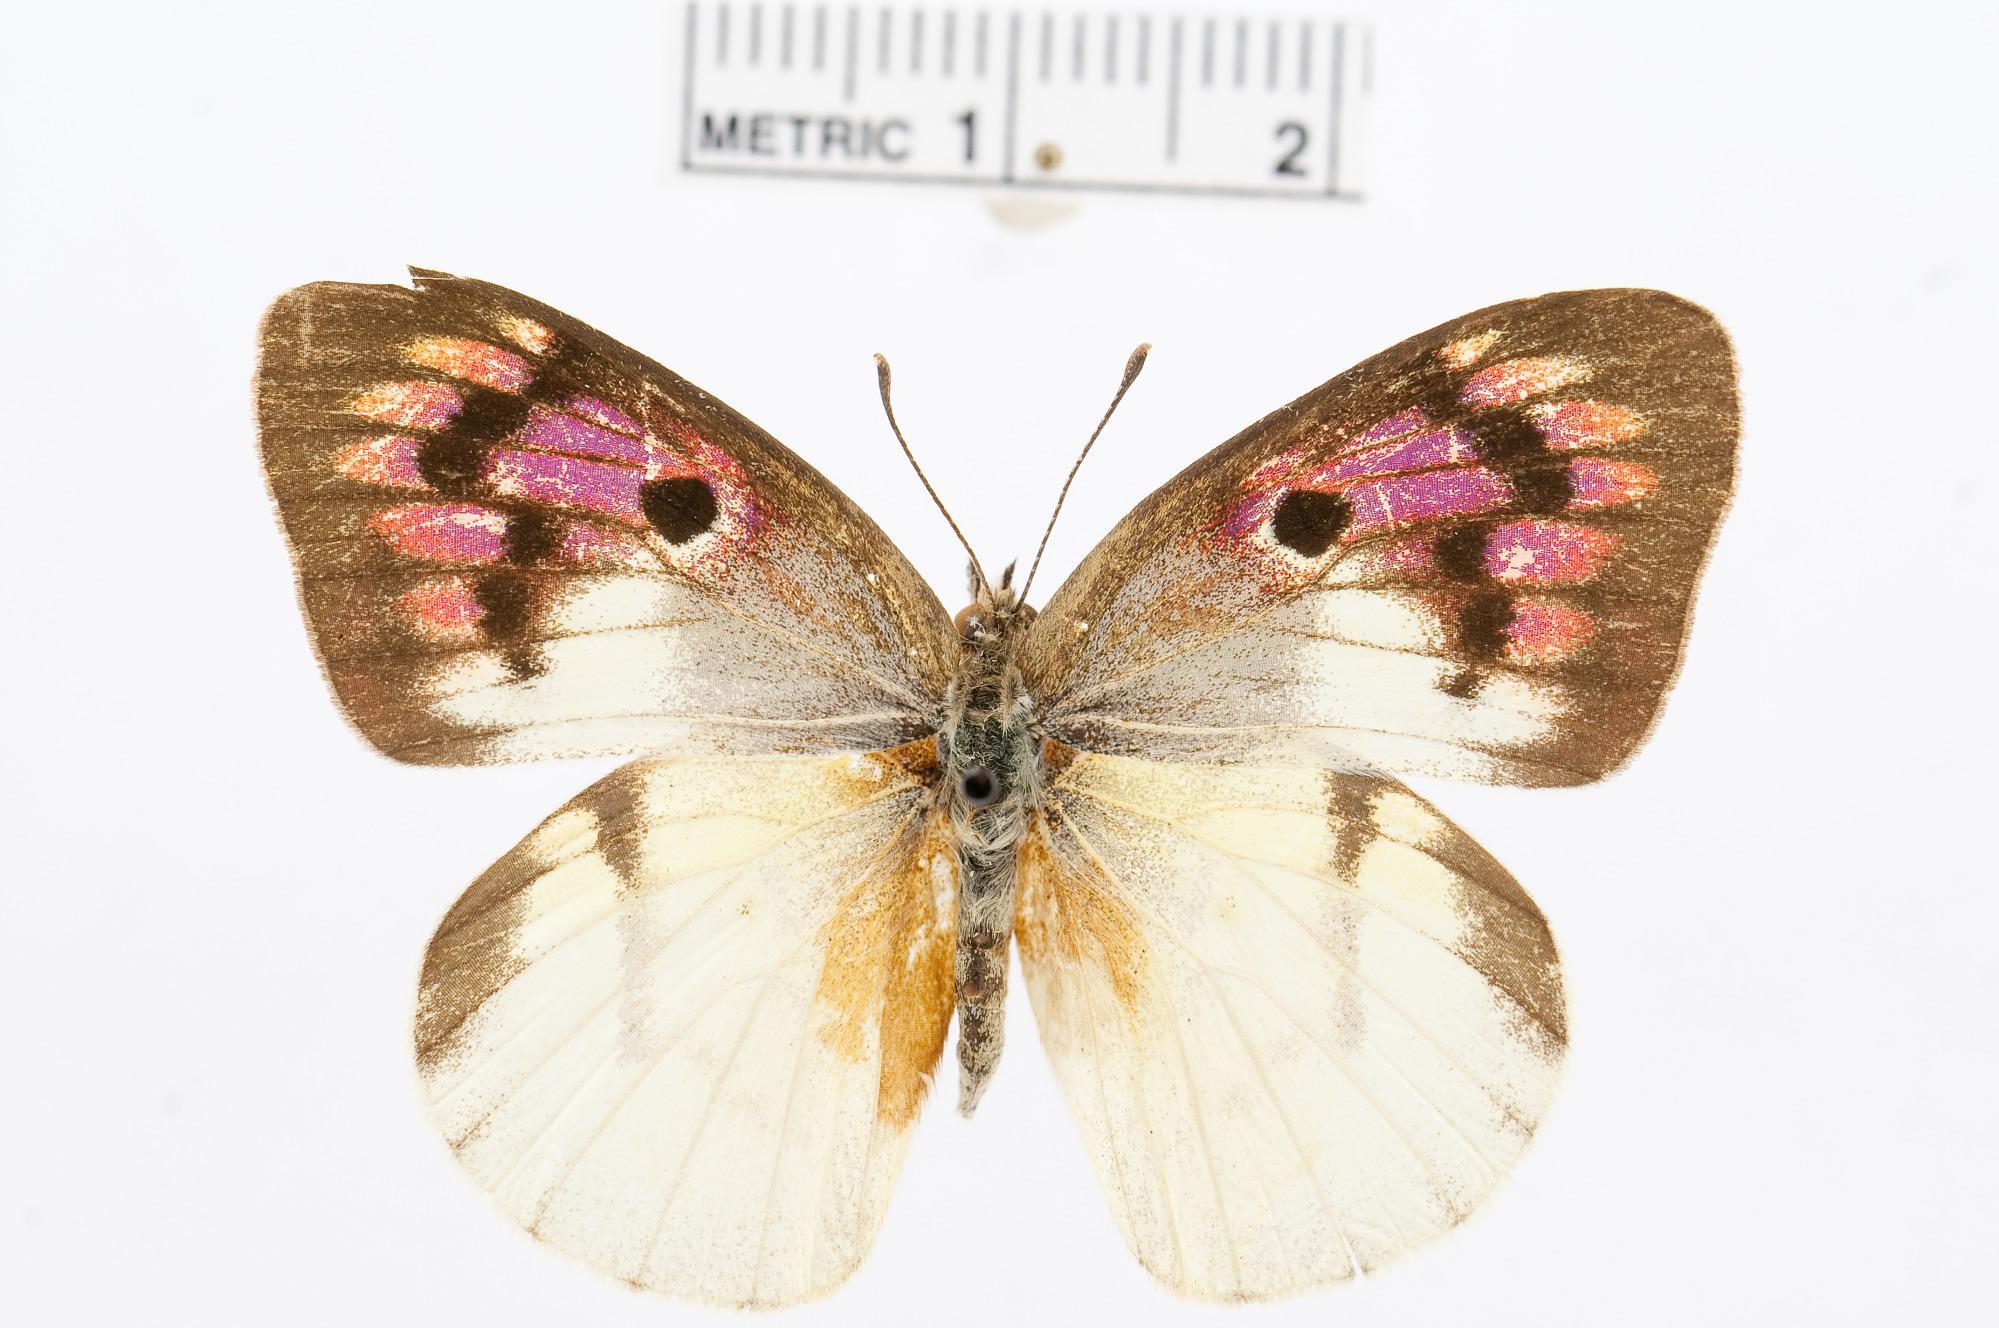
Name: Colotis zoe
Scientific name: Colotis zoe
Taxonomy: Animalia, Arthropoda, Hexapoda, Insecta, Lepidoptera, Pieridae, Pierinae